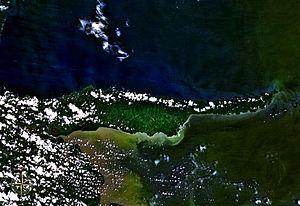
La péninsule de Paria est une péninsule située dans l'État de Sucre dans le nord du Venezuela. Elle sépare la mer des Caraïbes du golfe de Paria.